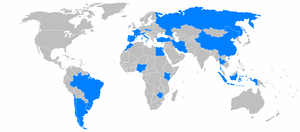
Groupe PSA est un constructeur automobile français qui comprend les marques automobiles Citroën, DS Automobiles, Peugeot, ainsi que Opel et Vauxhall depuis le rachat de la division européenne de General Motors en mars 2017. PSA Peugeot Citroën est devenu Groupe PSA le 5 avril 2016.